Saint Louis River (Lake Superior tributary)

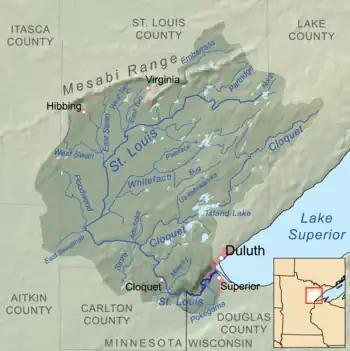
Saint Louis River drainage basin

According to Warren Upham, the Ojibwe name of the river is "Gichigami-ziibi" (Great-lake River). He notes: